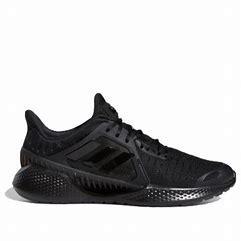
Brand: adidas
Model: Climacool Vent